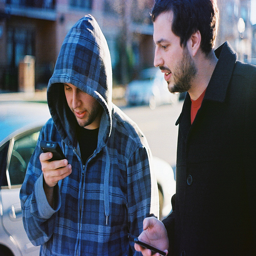
Two young men are texting on their cell phones.
Two men on the street looking at a cell phone.
Two guys both of who have smart phones, but are looking specifically at one phone
Two men are looking at a smart phone.
Two men talk and look at their phones.